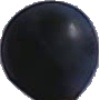
Label: Grape Blue 1